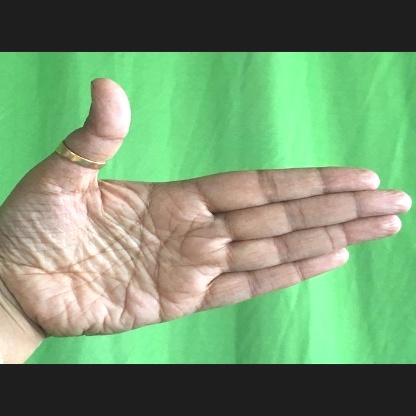
Mudra: Ardhachandran